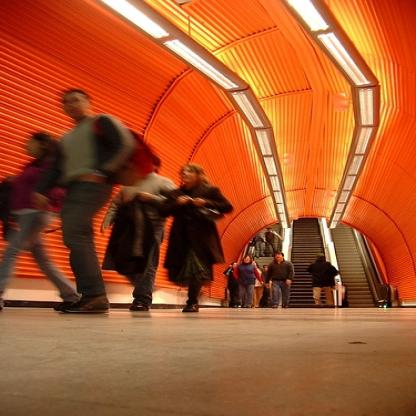
Scene: Indoor